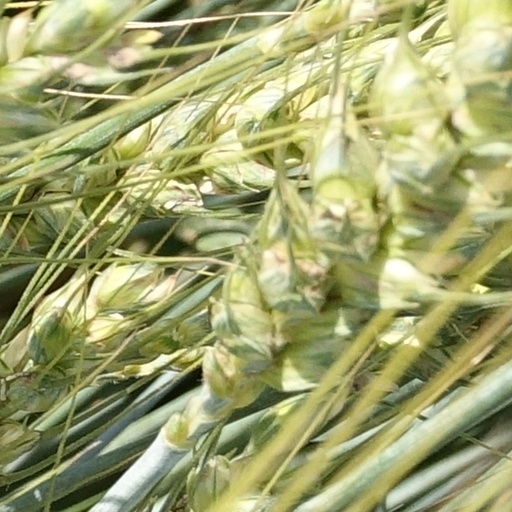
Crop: wheat